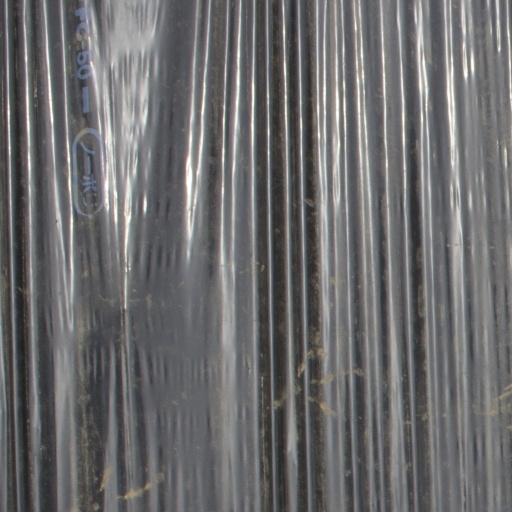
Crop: Jerusalem artichoke